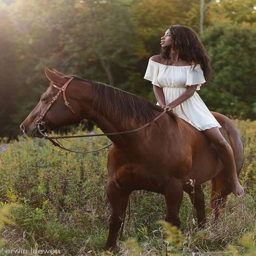
horse back riding through the gardens